Once Upon a Small Town

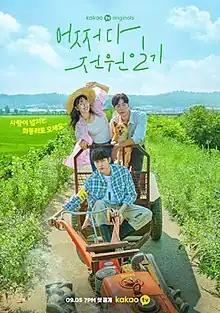
Promotional poster

Once Upon a Small Town is a 2022 South Korean streaming television series directed by Kwon Seok-jang and starring Park Soo-young, Choo Young-woo, Jung Suk-yong and Baek Sung-chul. Adapted from a web novel by Park Ha-min, this KakaoTV original series is a romantic comedy depicting Seoul veterinarian Han Ji-yul unexpectedly being thrown into a rural village and meeting local police officer Ahn Ja-young. The first episode was released on September 5, 2022 on KakaoTV, and a new episode followed every Monday, Tuesday and Wednesday at 19:00 (KST) for four weeks. The series is also available for streaming worldwide on Netflix.